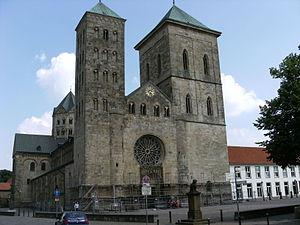
Cet article recense les cathédrales d'Allemagne.